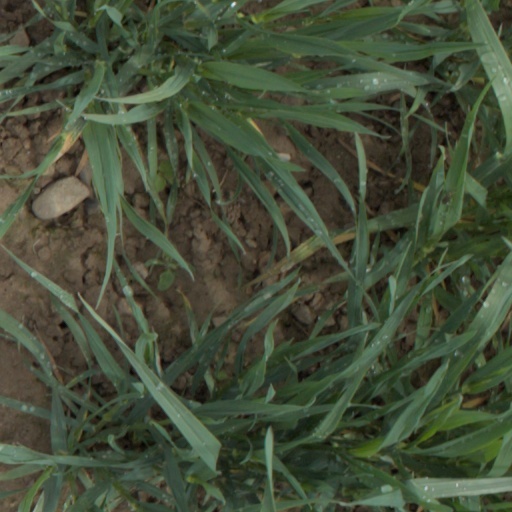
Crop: wheat